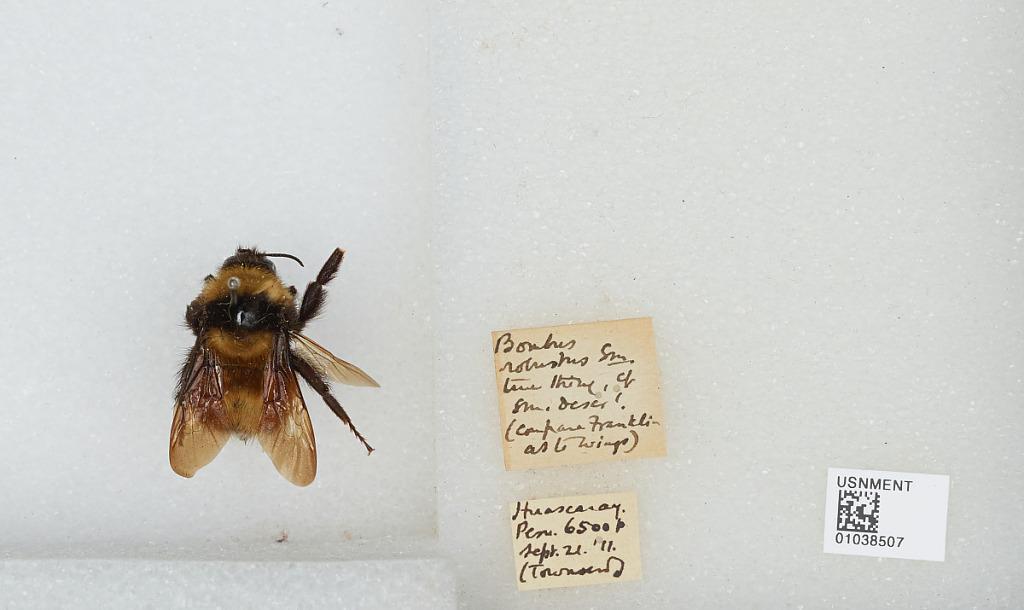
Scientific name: Bombus (Robustobombus) robustus Smith
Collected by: Townsend
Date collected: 1911-9-21
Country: Peru
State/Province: Cajamarca
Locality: Huascaray